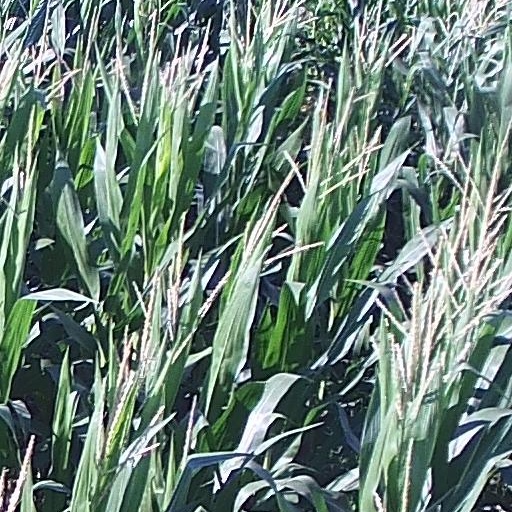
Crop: maize; corn